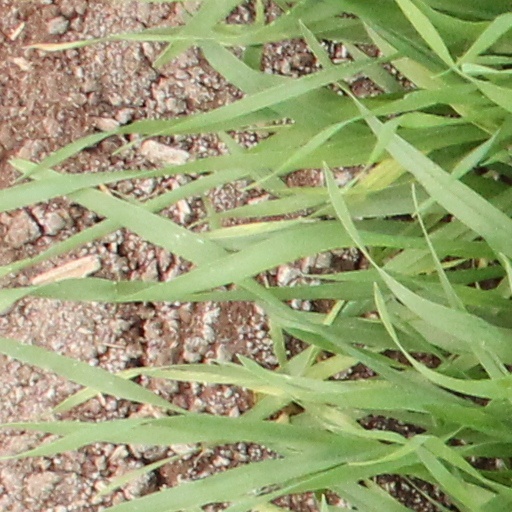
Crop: wheat